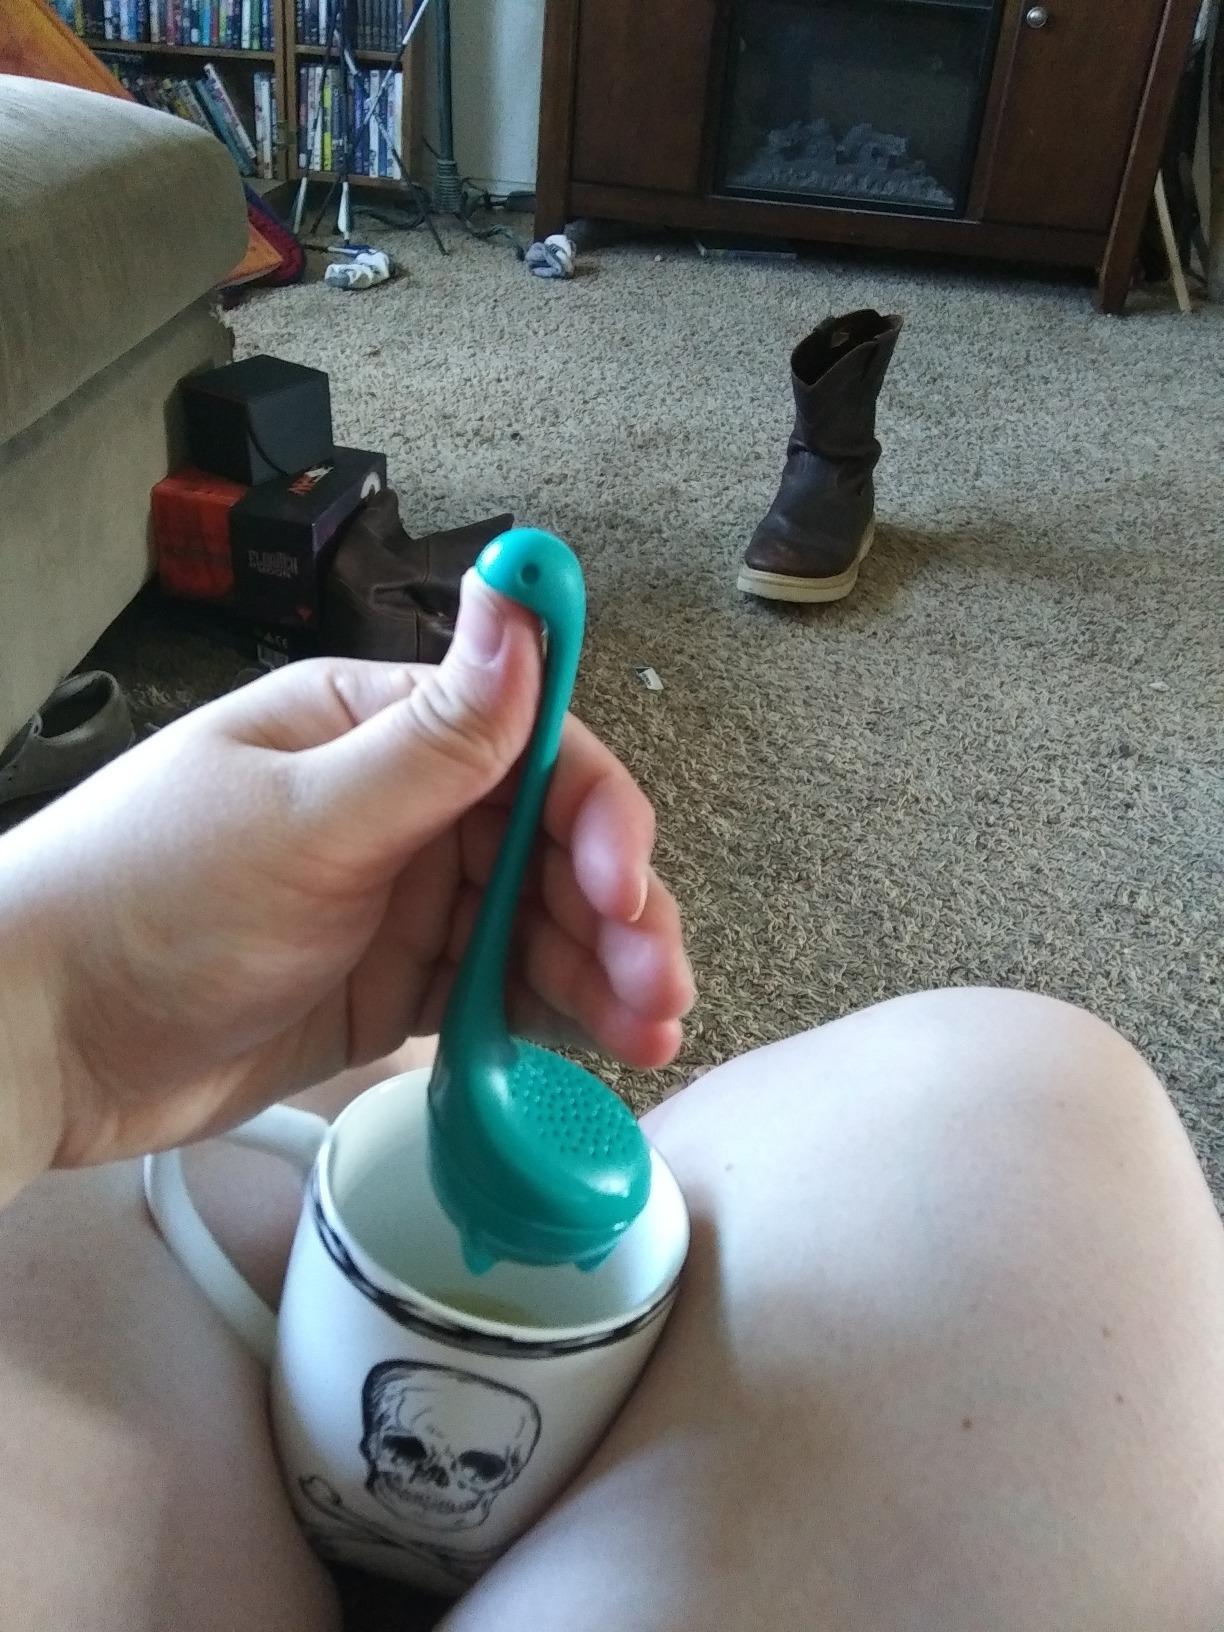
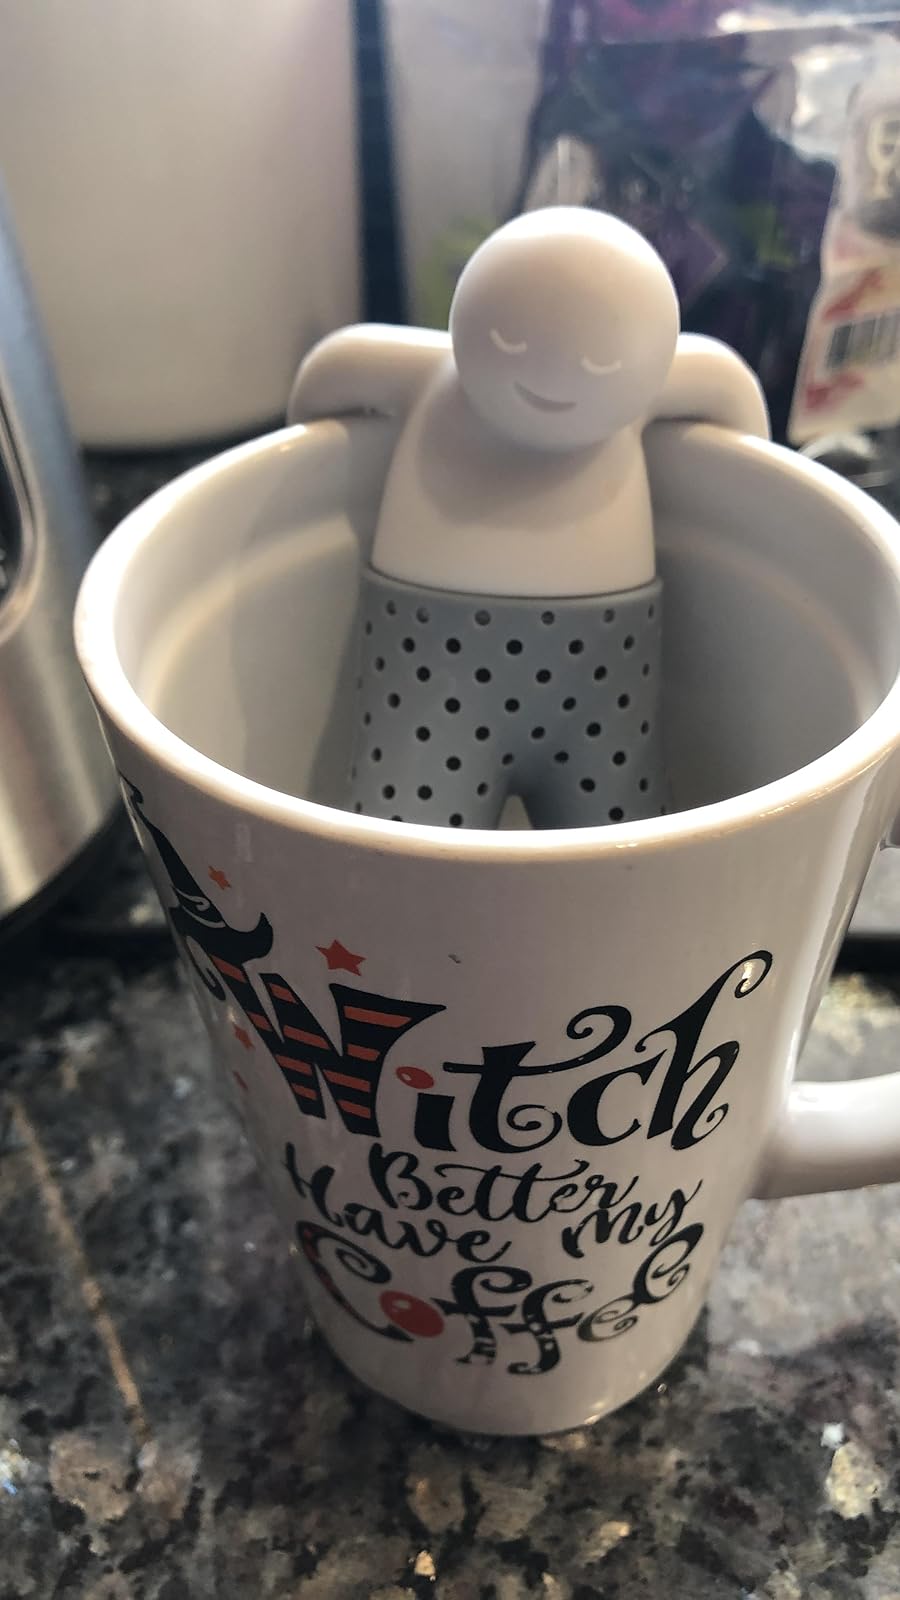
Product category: items_tea
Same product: no